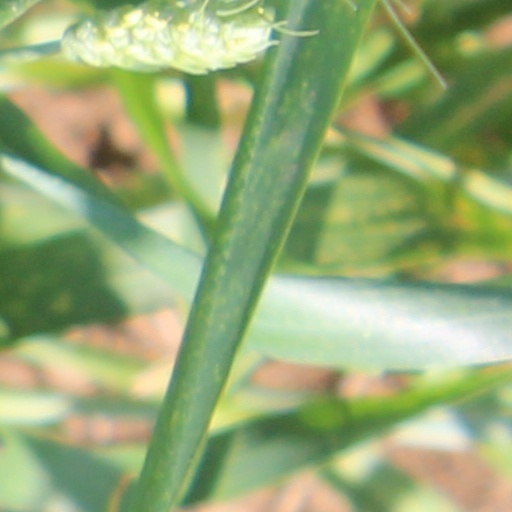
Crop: wheat